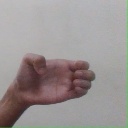
अक्षर: ख